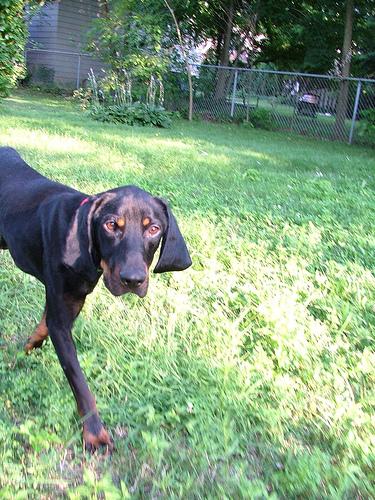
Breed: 225-n000062-black_and_tan_coonhound